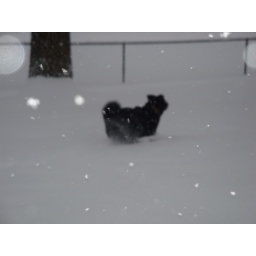
My dog Bruce enjoying his time by playing and running around in the snow!